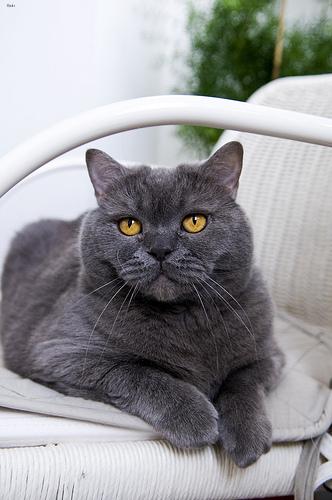
Breed: British Shorthair